Cavana

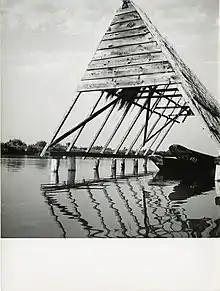
A traditional wood-and-straw cavana in the Venetian Lagoon photographed by Paolo Monti in 1955.

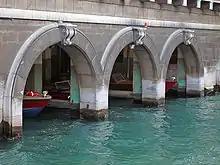
Cavana for the fire brigade service on the river Novo

A cavana is a covered shelter for boats. They are typical of the city and lagoon of Venice.